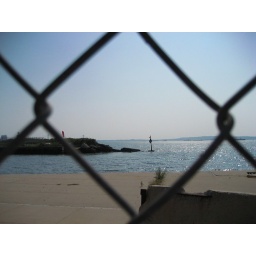
Stop sign in the water